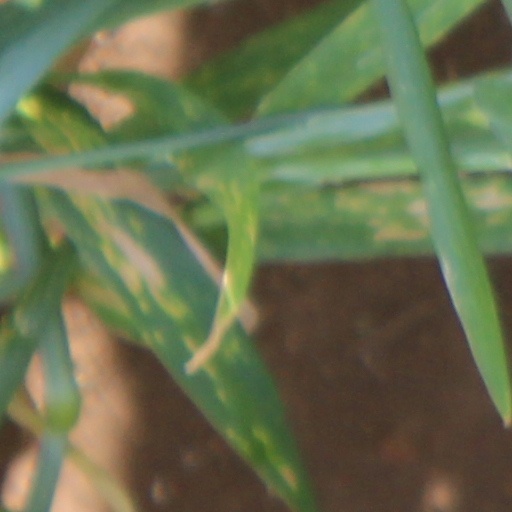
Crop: wheat